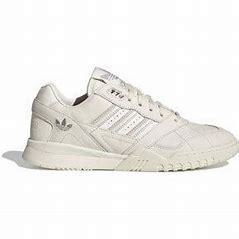
Brand: Adidas
Model: A R